Urania Cottage

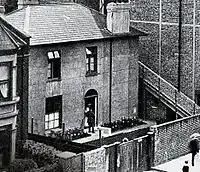
Urania Cottage, 1865 photograph

Urania Cottage was a Magdalene asylum, in the terminology of the time, hostel or women's shelter, founded in London in 1847 by the novelist Charles Dickens and the philanthropist Angela Burdett-Coutts. The house was a reformatory, and has been called a "discreet version" of London's Magdalen House for Reception of Penitent Prostitutes. In an anonymous article published in "Household Words" in 1853, Dickens called it a "Home for Homeless Women".